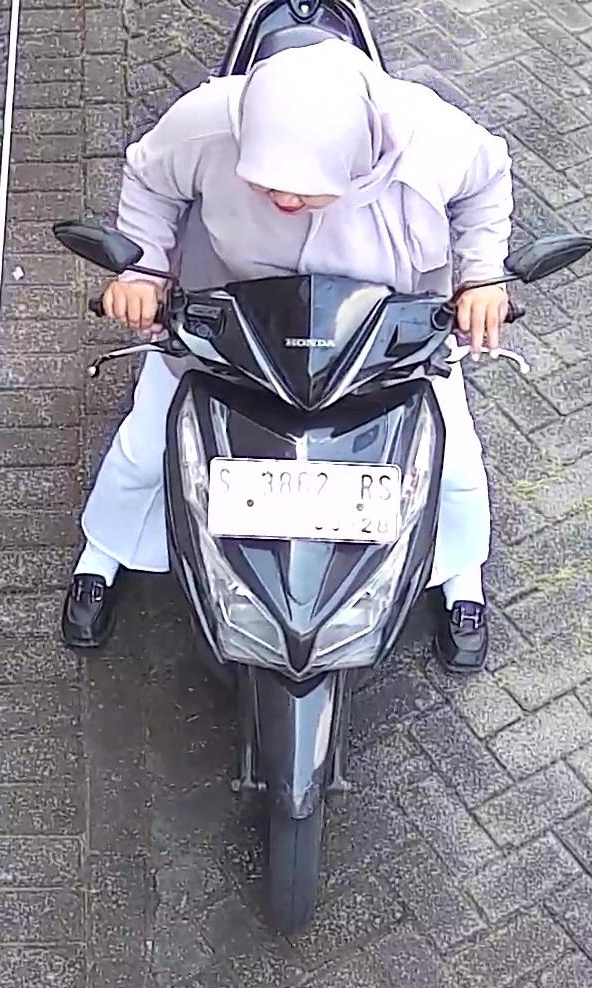
person-with-helmet: 0
person-without-helmet: 1